R. J. Reynolds

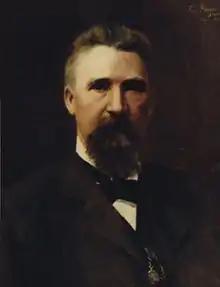
R.J. Reynolds, head of Reynolds Tobacco Company

Richard Joshua Reynolds (July 20, 1850 – July 29, 1918) was an American businessman and founder of the R. J. Reynolds Tobacco Company.